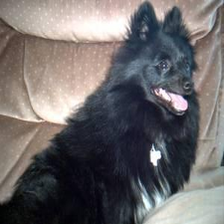
Species: dog
Breed: pomeranian